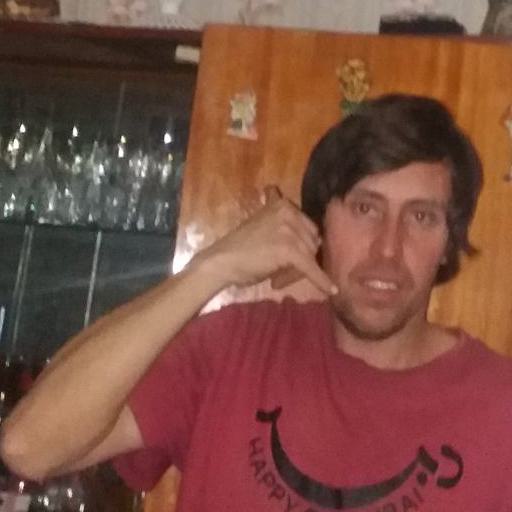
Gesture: call